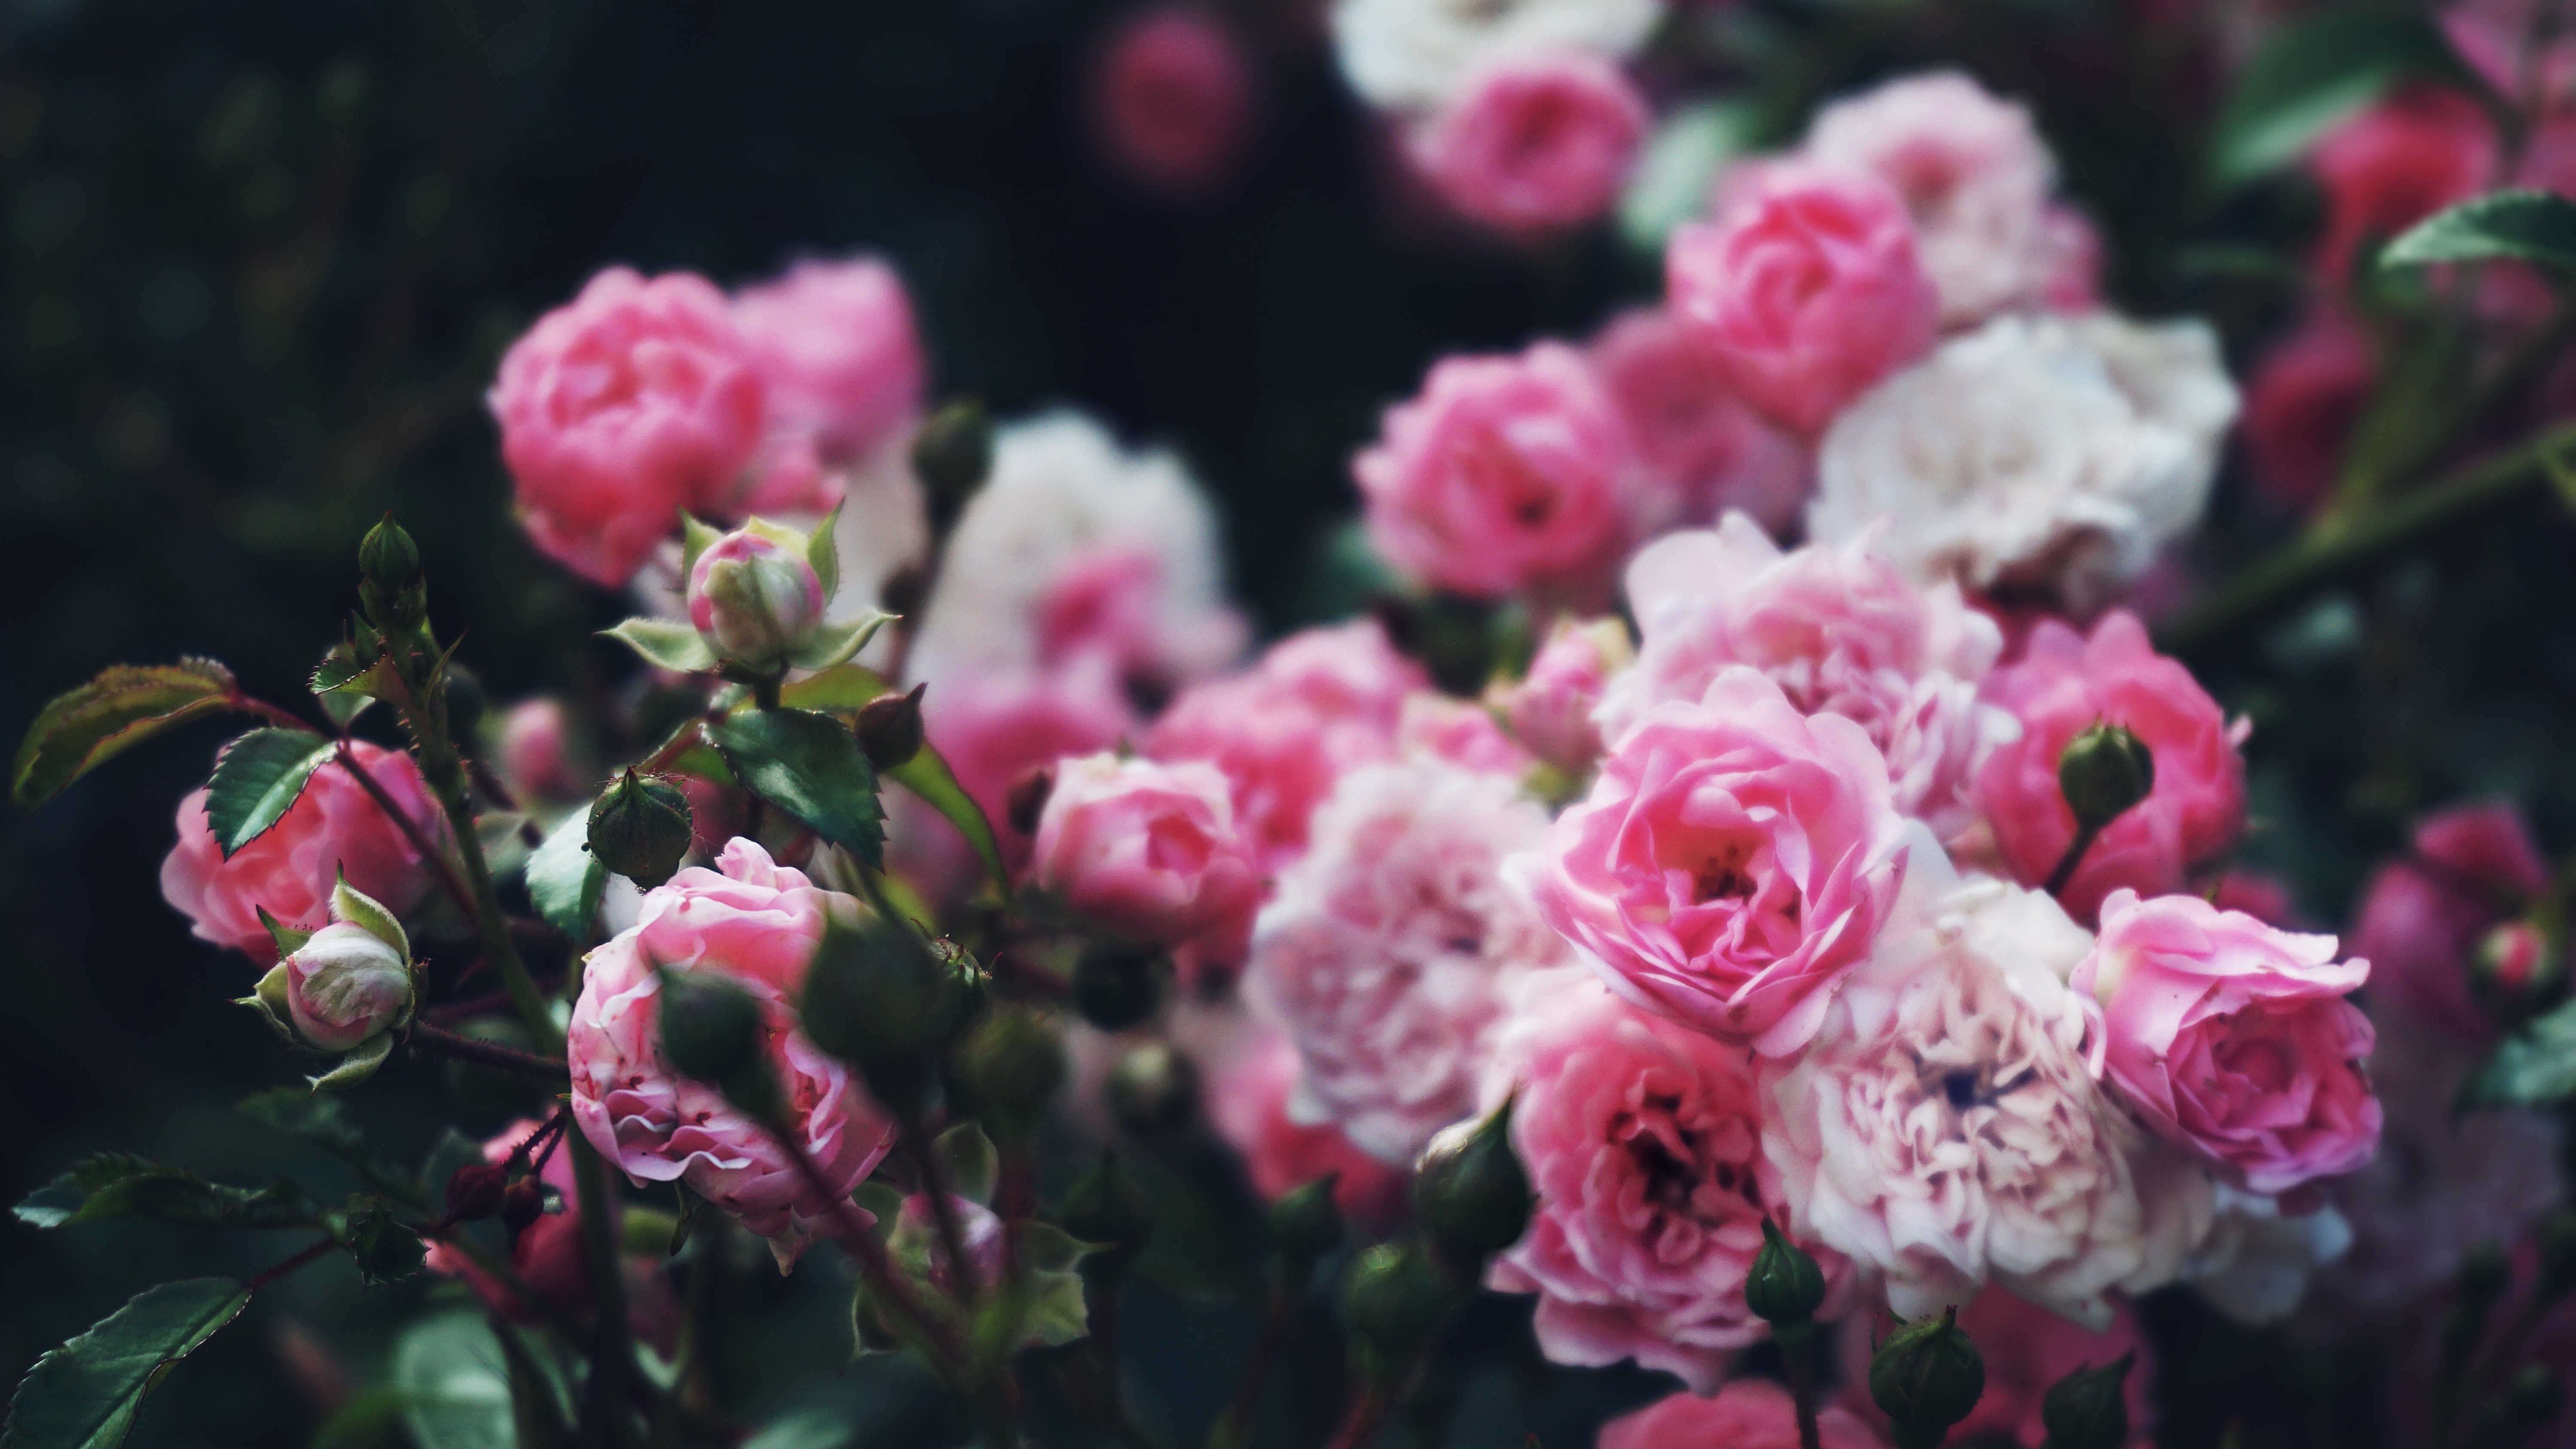
flower, rose, rose family, pink, flowering plant, plant, garden roses, floribunda, rosa centifolia, rose order, flora, petal, spring, floristry, pink family, flower arranging, blossom, shrub, rosa wichuraiana, annual plant, floral design, peony, china rose